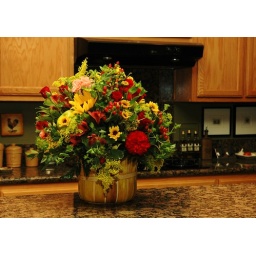
the flowers came this evening, they are BEAUTIFUL, there are green apples in the arrangement, very unique. Thank you!!!! T